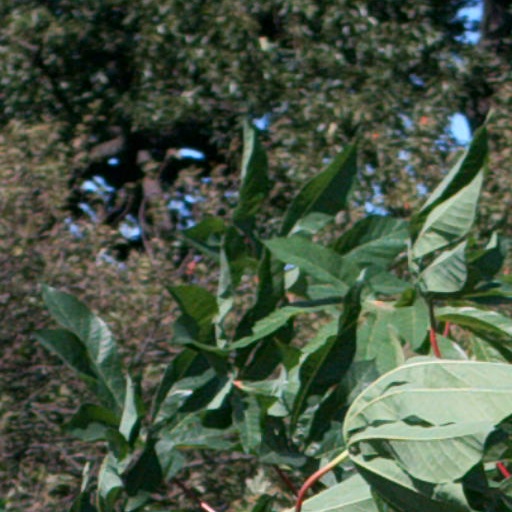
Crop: cassava